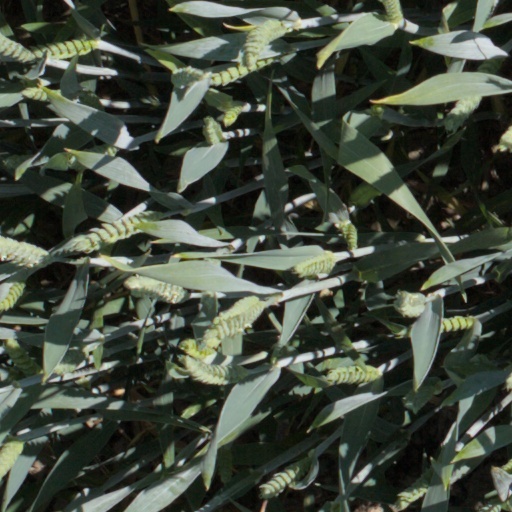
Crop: wheat